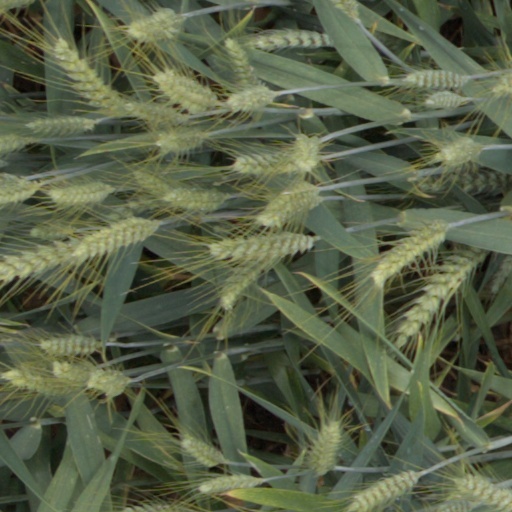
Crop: wheat